Cadlina flavomaculata

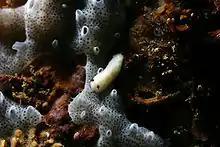
"Cadlina flavomaculata" in situ.

"Cadlina flavomaculata" feeds on the sponge "Aplysilla glacialis".